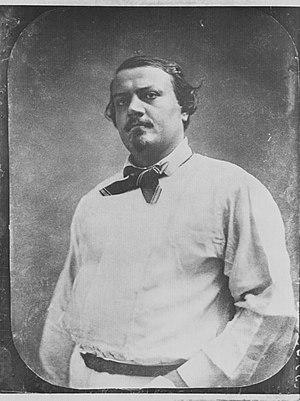
Joseph Lemaire, dit Joseph Darcier, né le 5 mars 1819 à Paris où il est mort le 21 décembre 1883, est un enseignant de chant et musique, acteur de théâtre, chanteur, chansonnier, musicien, compositeur et goguettier français.